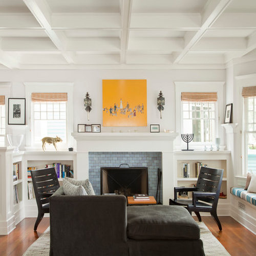
coastal living room photo with white walls , a standard fireplace and a tile fireplace